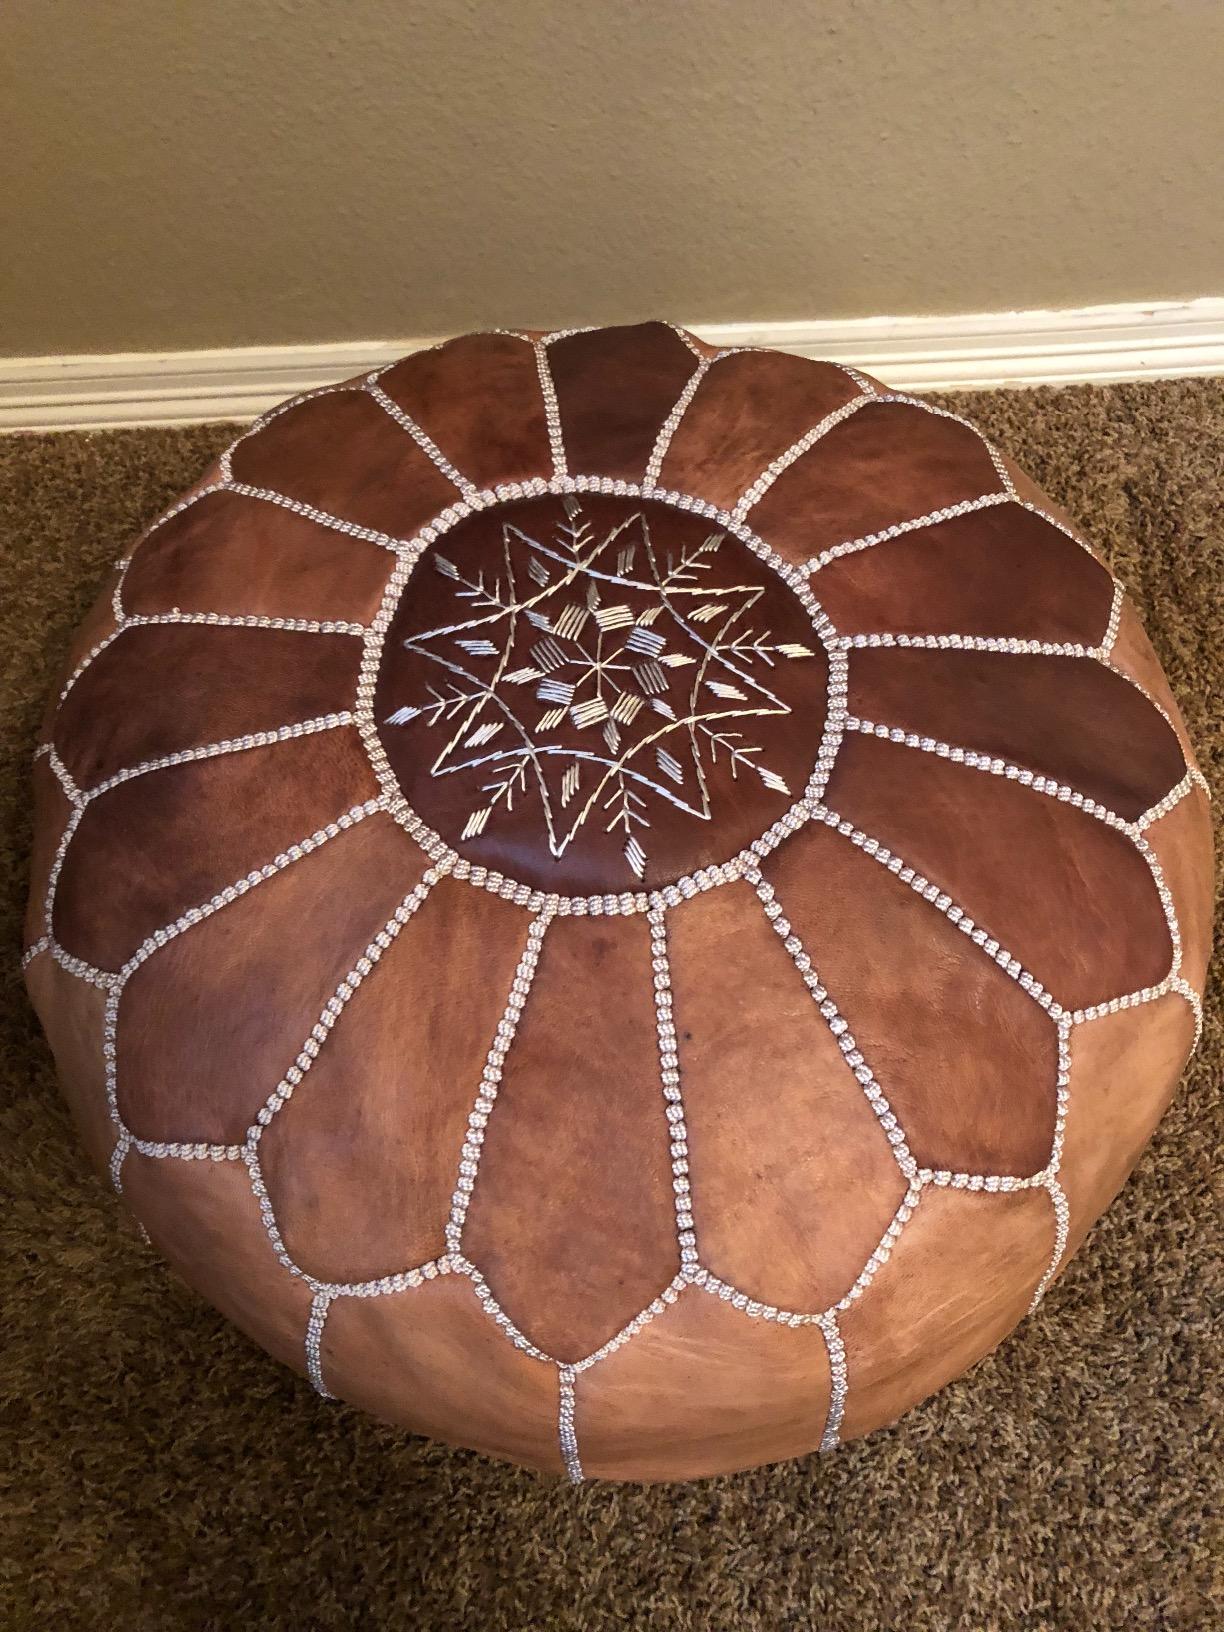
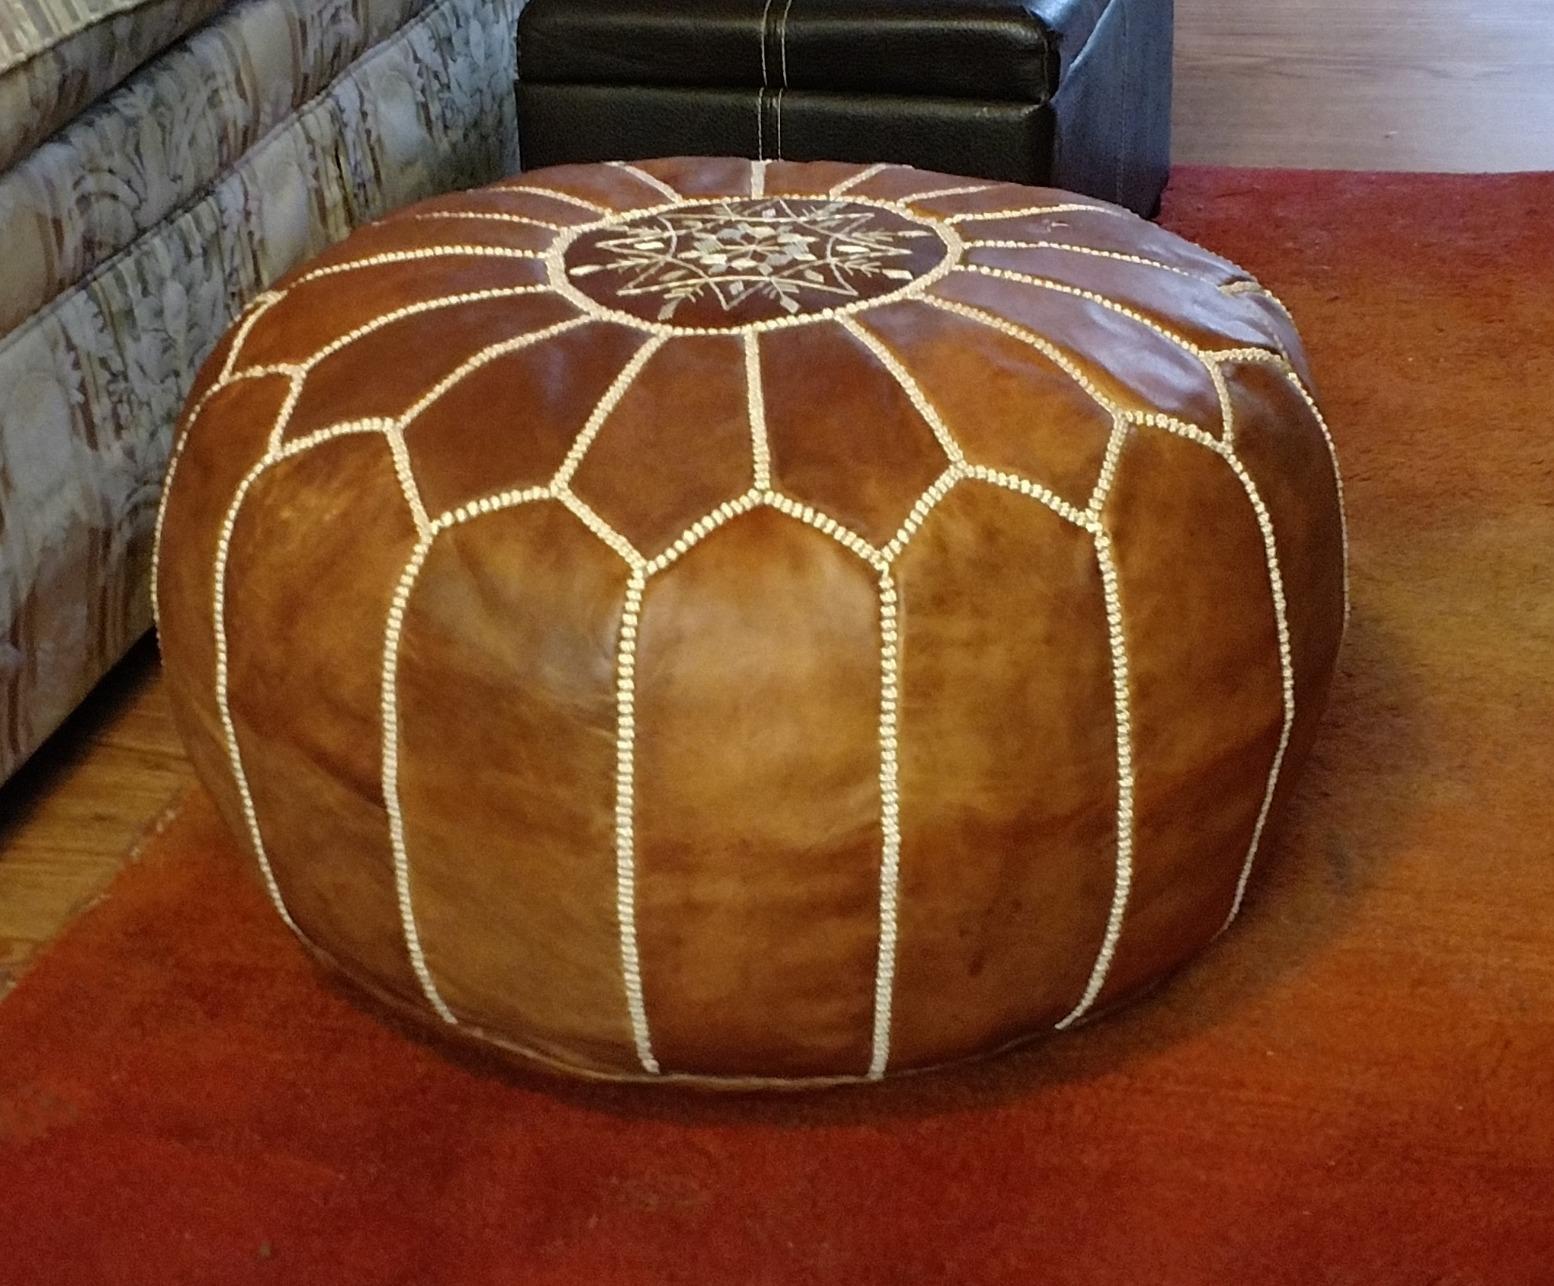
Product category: stool
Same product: yes